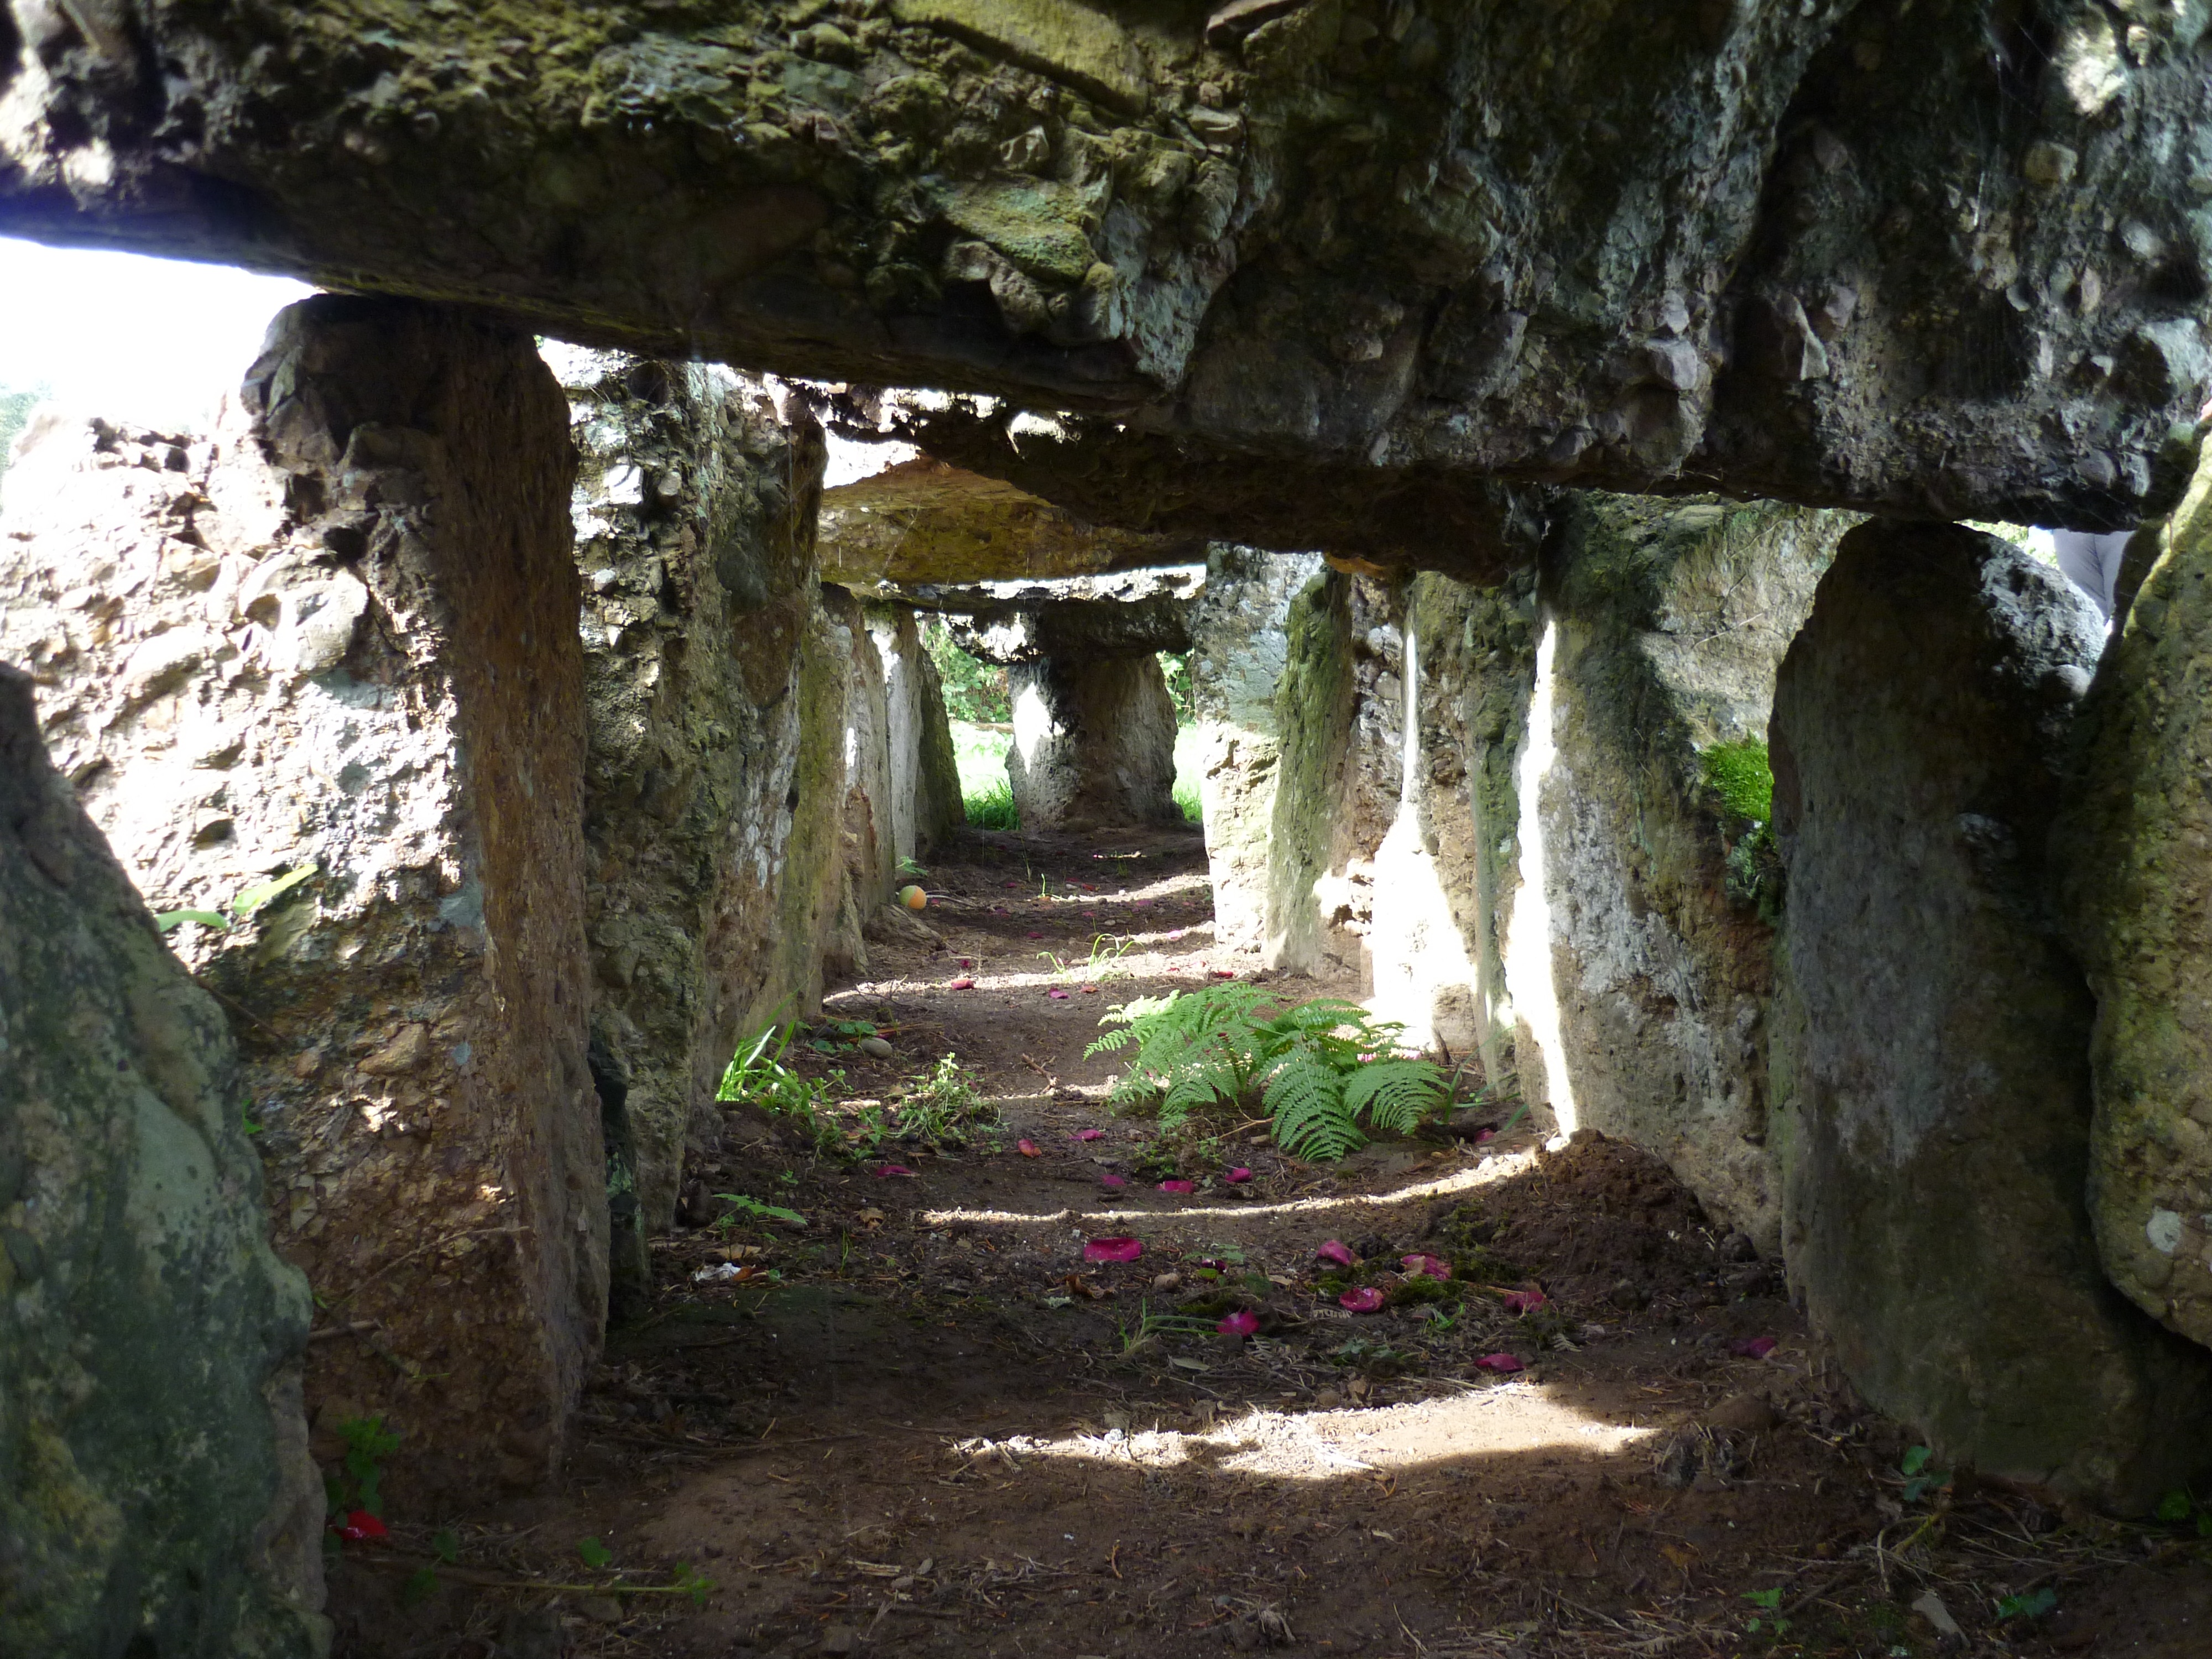
tree, forest, rock, trail, old, stone, jungle, ancient, historic, tourism, uk, grave, temple, ruins, shrine, archeology, history, dolmen, heritage, britain, tomb, prehistoric, burial, jersey, rural area, prehistory, ancient history